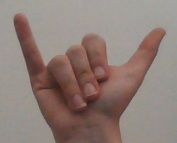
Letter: ya